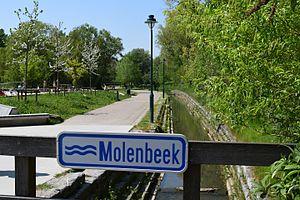
Le Molenbeek est un ruisseau affluent rive gauche de la Senne situé en Belgique. C'est un sous-affluent de l'Escaut par la Dyle et le Rupel. Venant des confins de Dilbeek, il traversait bien sûr Molenbeek-Saint-Jean, puis Ganshoren, Jette et Laeken. Sur le territoire de Laeken, il possédait un affluent appelé Heyselbeek.